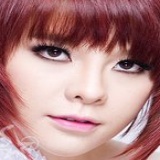
ca sĩ Saka Trương Tuyền